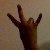
The image shows a hand gesture representing the number 7 in Indian Sign Language.